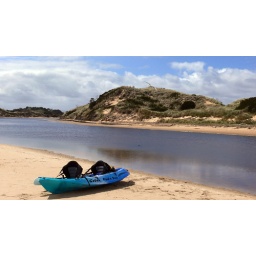
The fish n dive on the beach at Barnbougle near Bridport Tasmania.